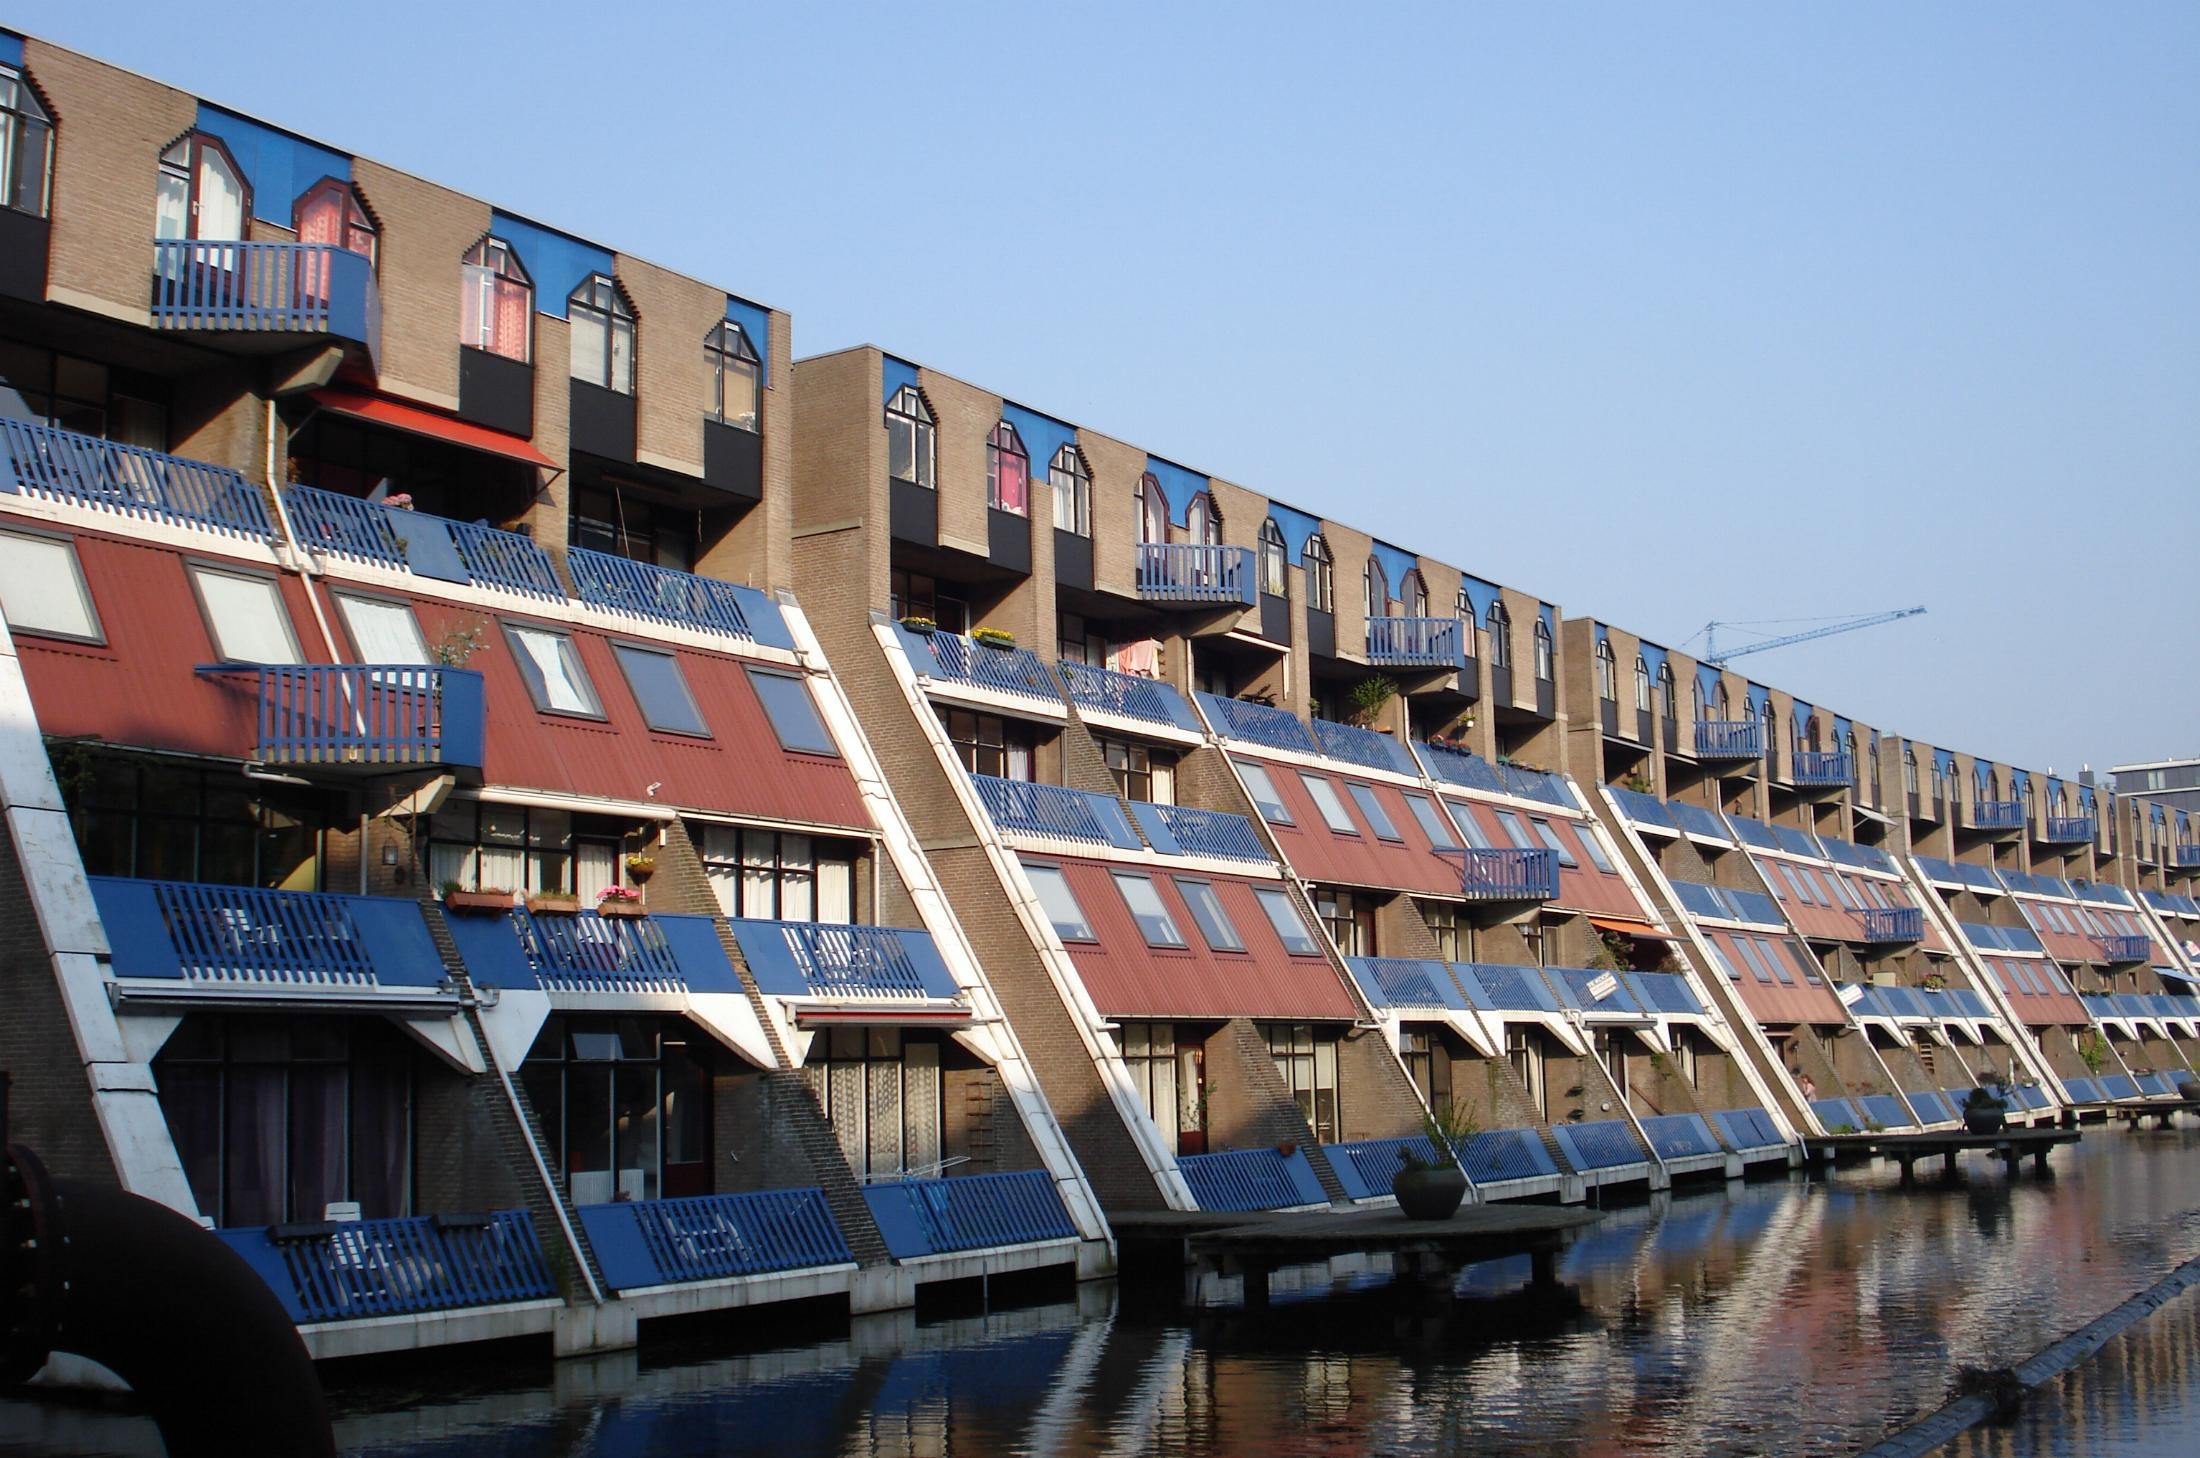
water, dock, architecture, boat, cityscape, transport, reflection, vehicle, facade, exterior, modern, stadium, waterway, netherlands, rotterdam, buildings, windows, apartments, homes, real estate, haageseveer